Edward Payson Roe Memorial Park

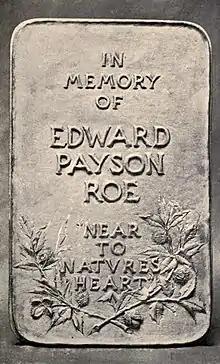
The commemorative tablet to E. P. Roe is mounted on a boulder in the park

On Memorial Day 1894, May 30th that year, a crowd of Edward's family, friends and fans gathered beneath a boulder in the woods behind his estate. At this particular boulder he was known to rest after strenuous hikes with his friends in the surrounding woods. A bronze memorial tablet was fixed to its side to be visible from below.